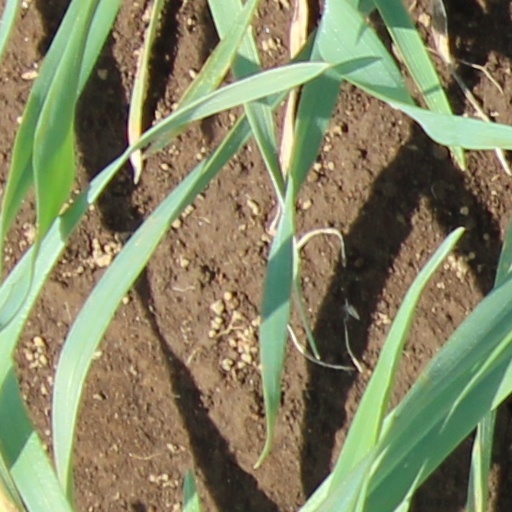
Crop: wheat